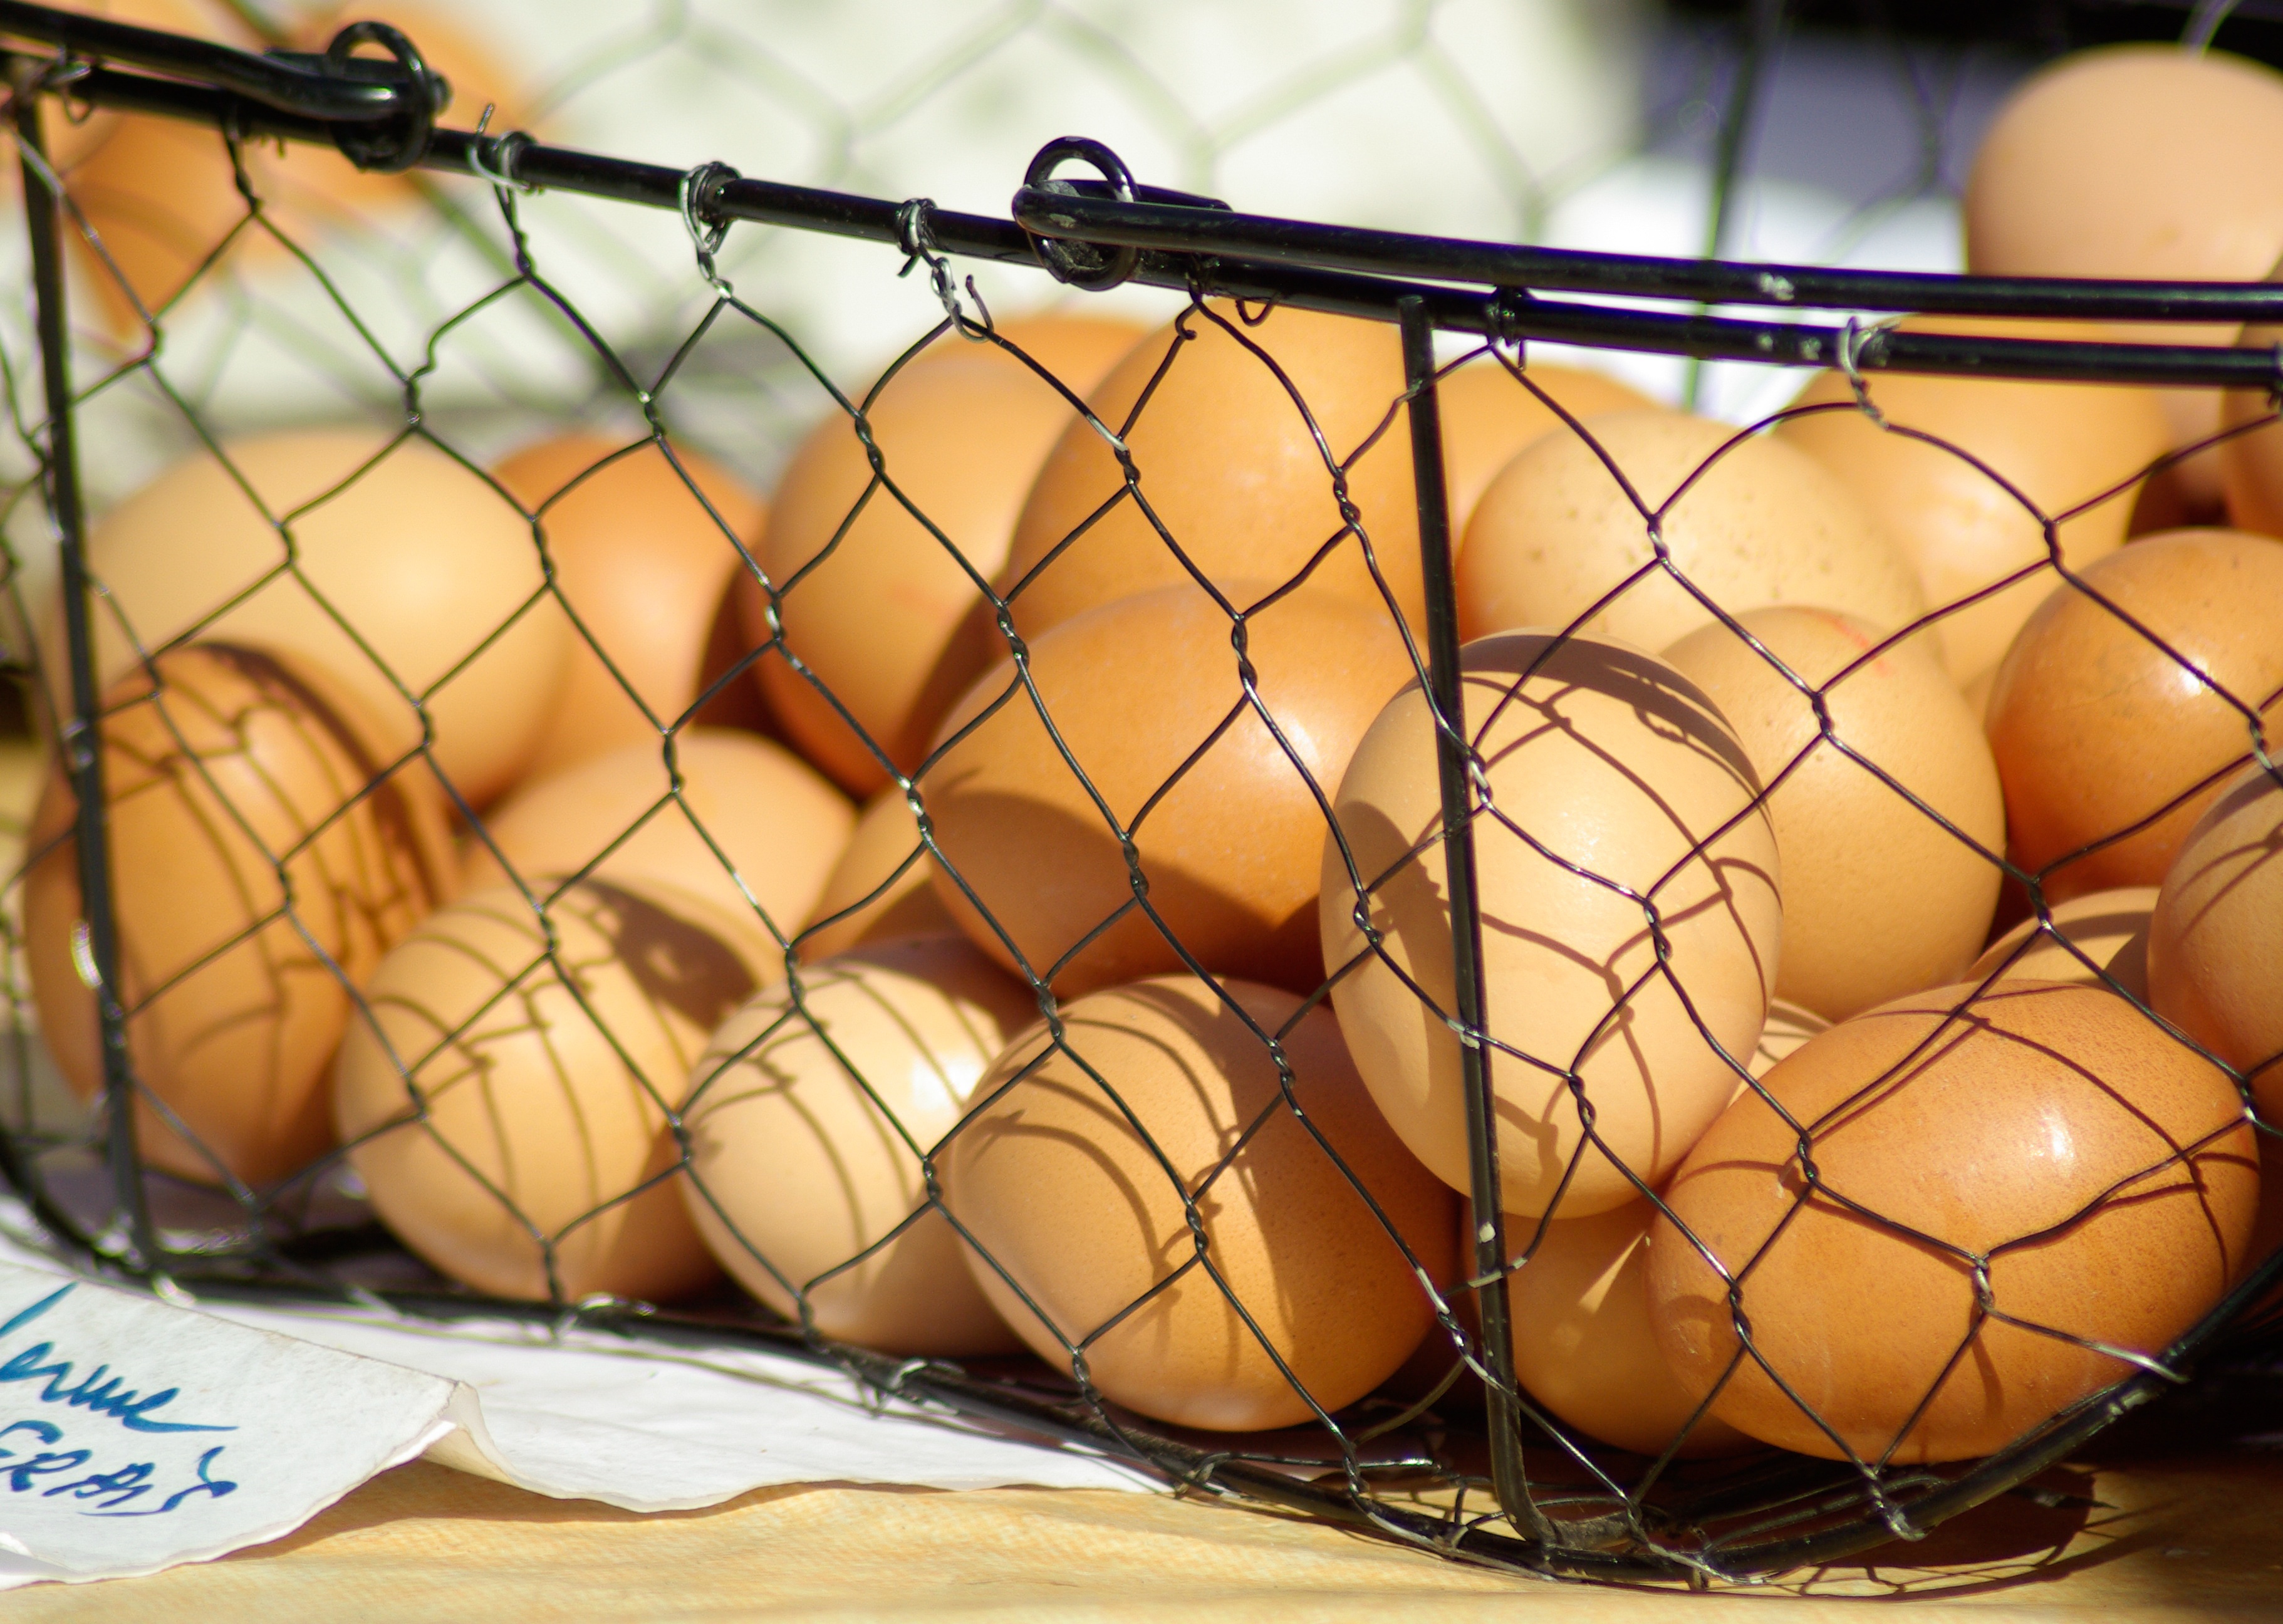
food, market, basket, sports equipment, net, eggs, ball, hens